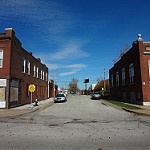
Label: street